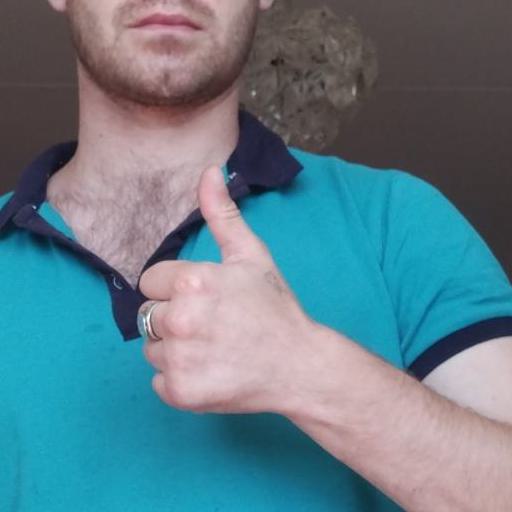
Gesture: like